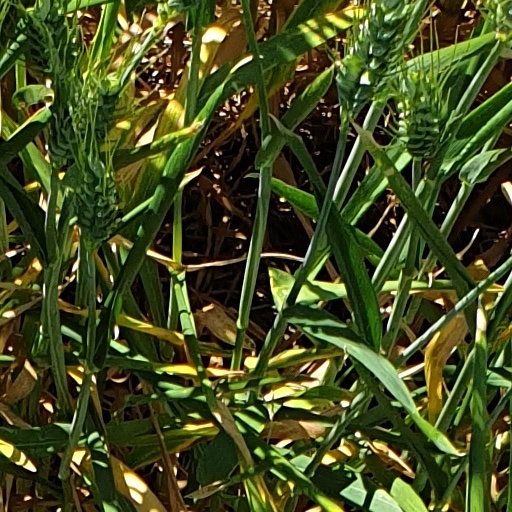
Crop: wheat